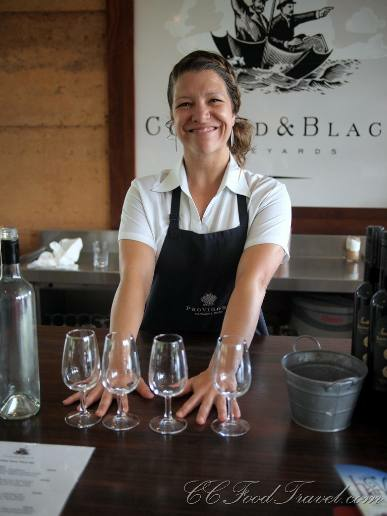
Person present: Yes